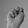
ASL letter: N